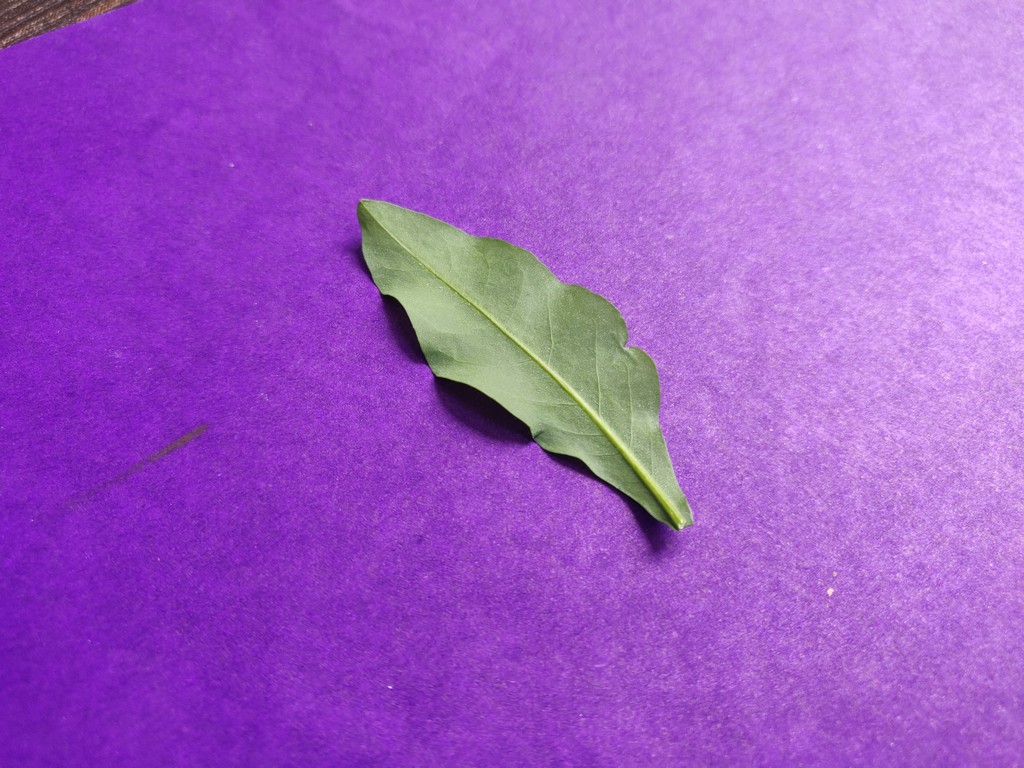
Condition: Healthy
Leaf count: single
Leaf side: back